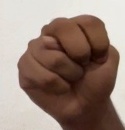
ASL sign: N